Somaliland Immigration and Border Control

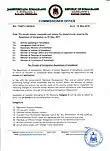
Visa policy

You may need a visa to stay in Somaliland for a maximum of 90 days. People who want to enter Somaliland on a temporary visit need a visa, which meets the following requirements: